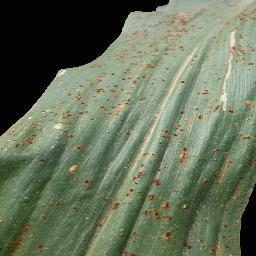
Label: Corn___Common_rust